Girls Against Boys (film)

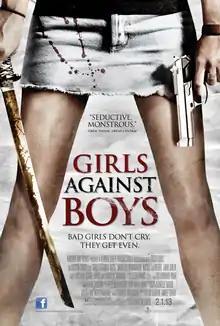
Theatrical release poster

Girls Against Boys is a 2012 American horror thriller film written and directed by Austin Chick and starring Danielle Panabaker and Nicole LaLiberte.